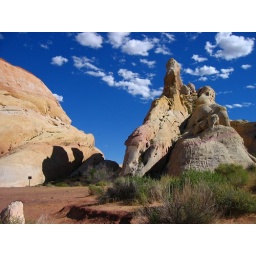
Beautiful red rocks in Valley of Fire close to Las Vegas.